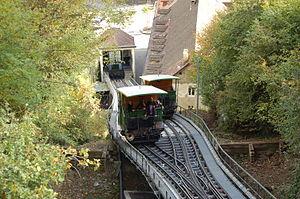
Fribourg, Suisse
Le canton de Fribourg, officiellement État de Fribourg, est un canton bilingue de Suisse, dont le chef-lieu est Fribourg.
Cette liste présente les biens culturels d'importance nationale dans le canton de Fribourg. Cette liste correspond à l'édition 2009 de l'Inventaire Suisse des biens culturels d'importance nationale pour le canton de Fribourg. Il est trié par commune et inclus : 205 bâtiments séparés, 14 collections, 18 sites archéologiques et un cas particulier.